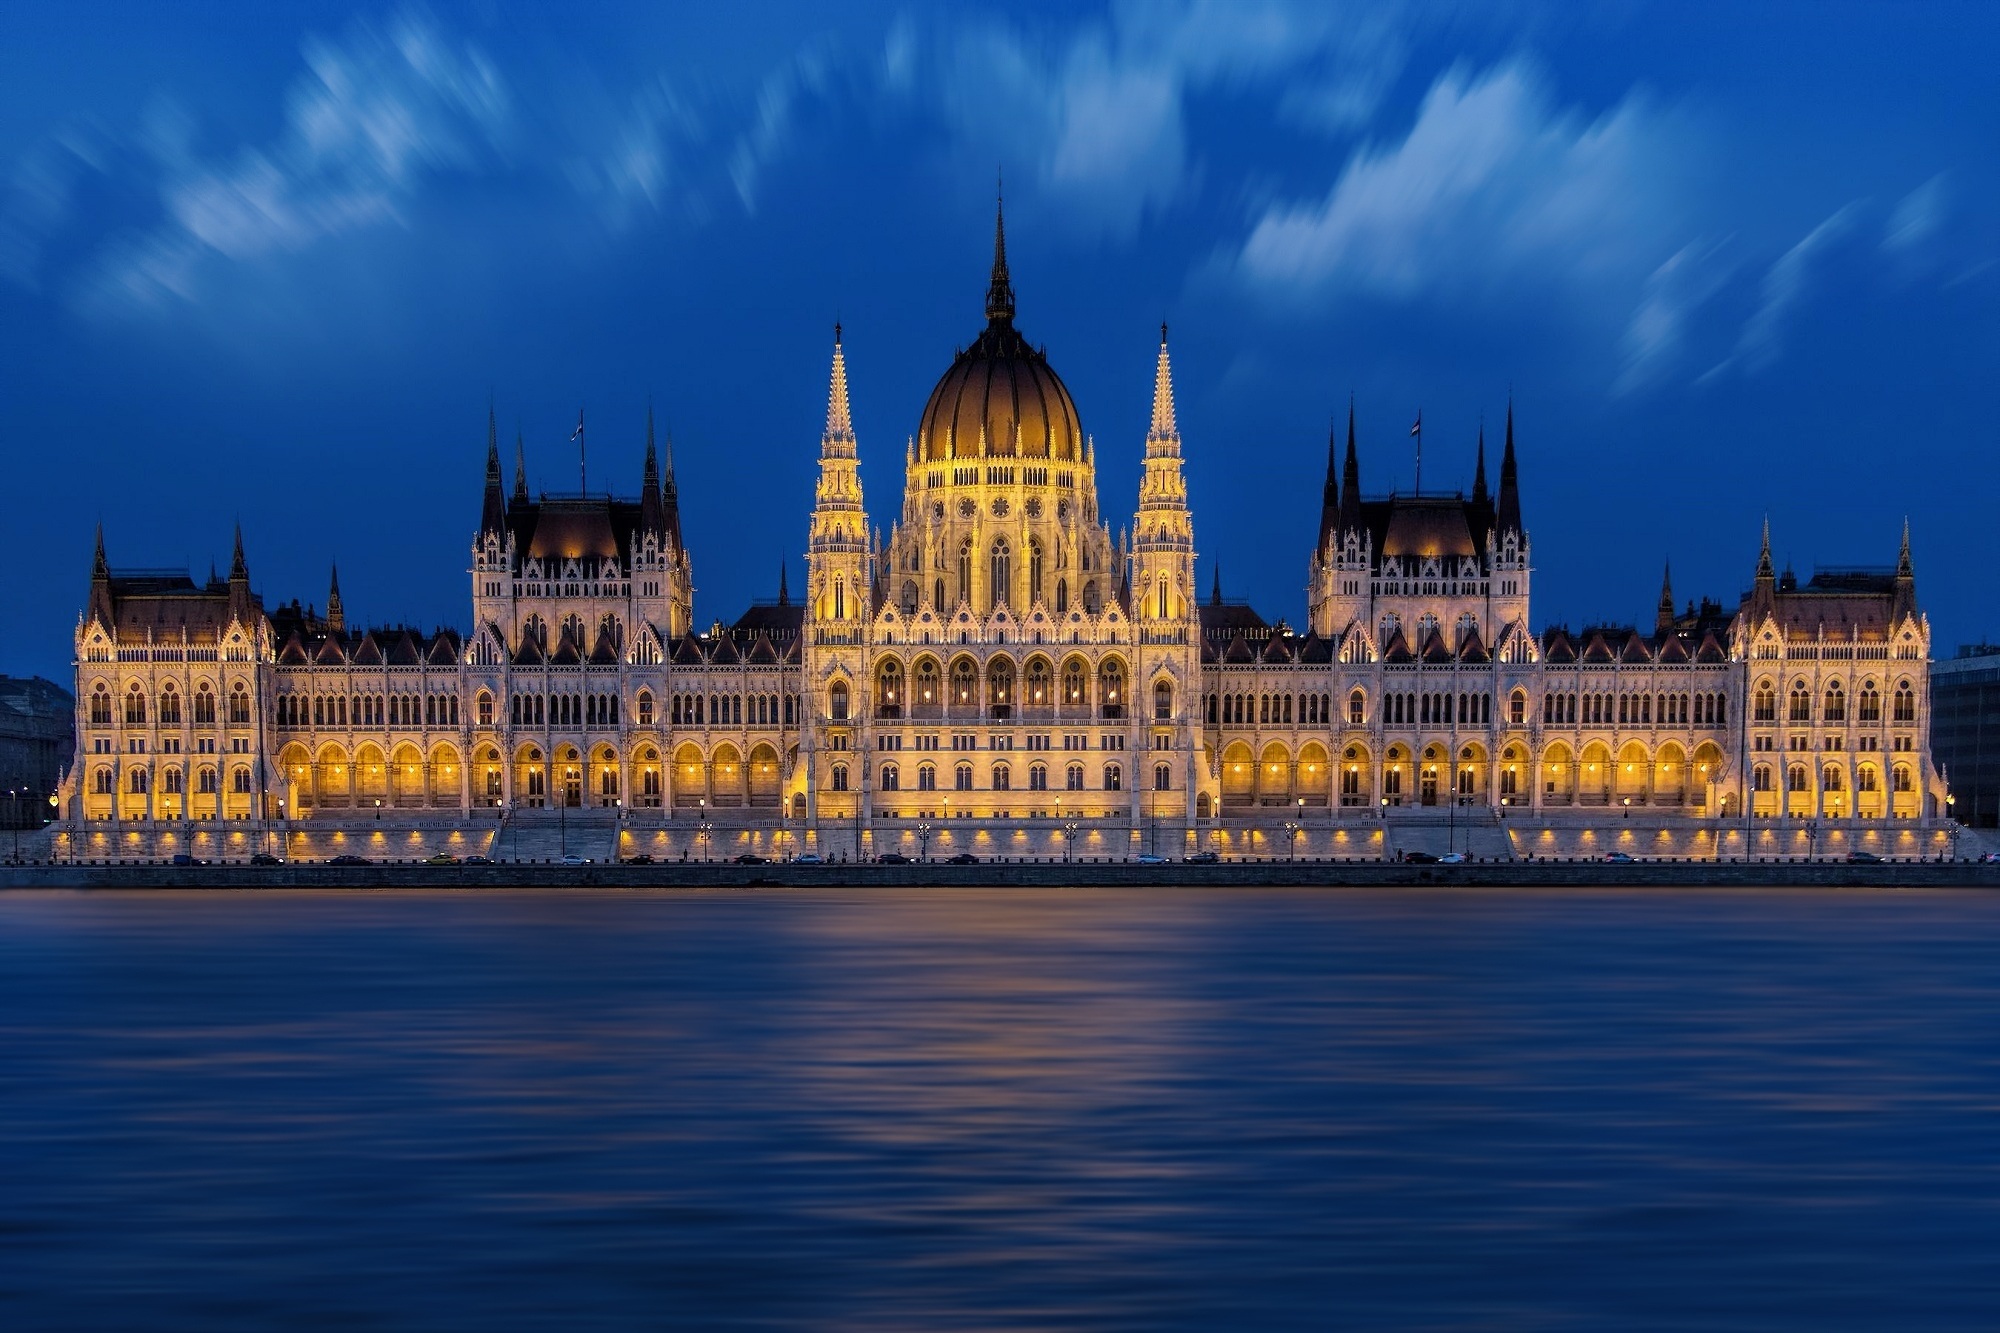
architecture, night, building, chateau, palace, city, cityscape, panorama, dusk, evening, reflection, landmark, cathedral, danube, parliament, buda, budapest, hungary, pest, the hungarian parliament, night parliament, night budapest